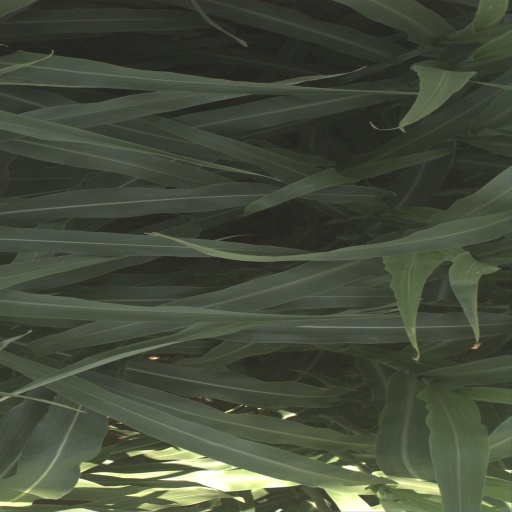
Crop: sorghum